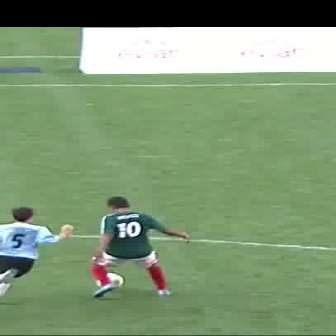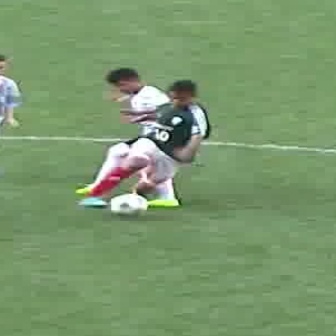
  Please identify the target specified by the bounding box [84,191,191,299] in the first image and locate it in the second image. Return the coordinates in [x_min,y_min,x_max,y_max] format.
Answer: [75,76,210,212]